Cultural depictions of Frederick Barbarossa

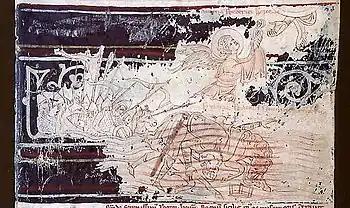
The scene of death of Frederick Barbarossa. Fol. 107r in Peter of Eboli (1195-1197's De Rebus Sicilis ). Bern, Stadtbibliothek, 120 II.Photograph Index of Medieval Art. Because Barbarossa died without confessing, the artist purposely portrayed the emperor's soul as an innocent child raised aloft by an angel who delivered him to the Hand of God. This was part of a concerted effort to protect Frederick's reputation as a noble Christian emperor.

The accompanying illustration depicts an angel presenting the emperor's soul, as a baby, to the hand of God. At the same time, the physical body of Frederick is shown plunging into the water. The imperial crown already lies beneath water. John Freed writes that, "This jarring depiction and its ambivalent assessment of Frederick’s reign were soon covered up with a layer of paint that was not removed until the beginning of the twentieth century. The time is long overdue to uncover the prince beneath the myth."